Sky position (RA, Dec in degrees): 188.958, -2.385
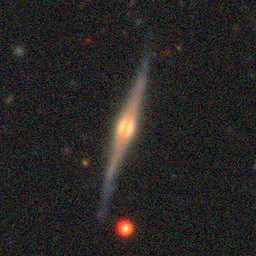
Galaxy morphology: Edge-on Galaxies with Bulge